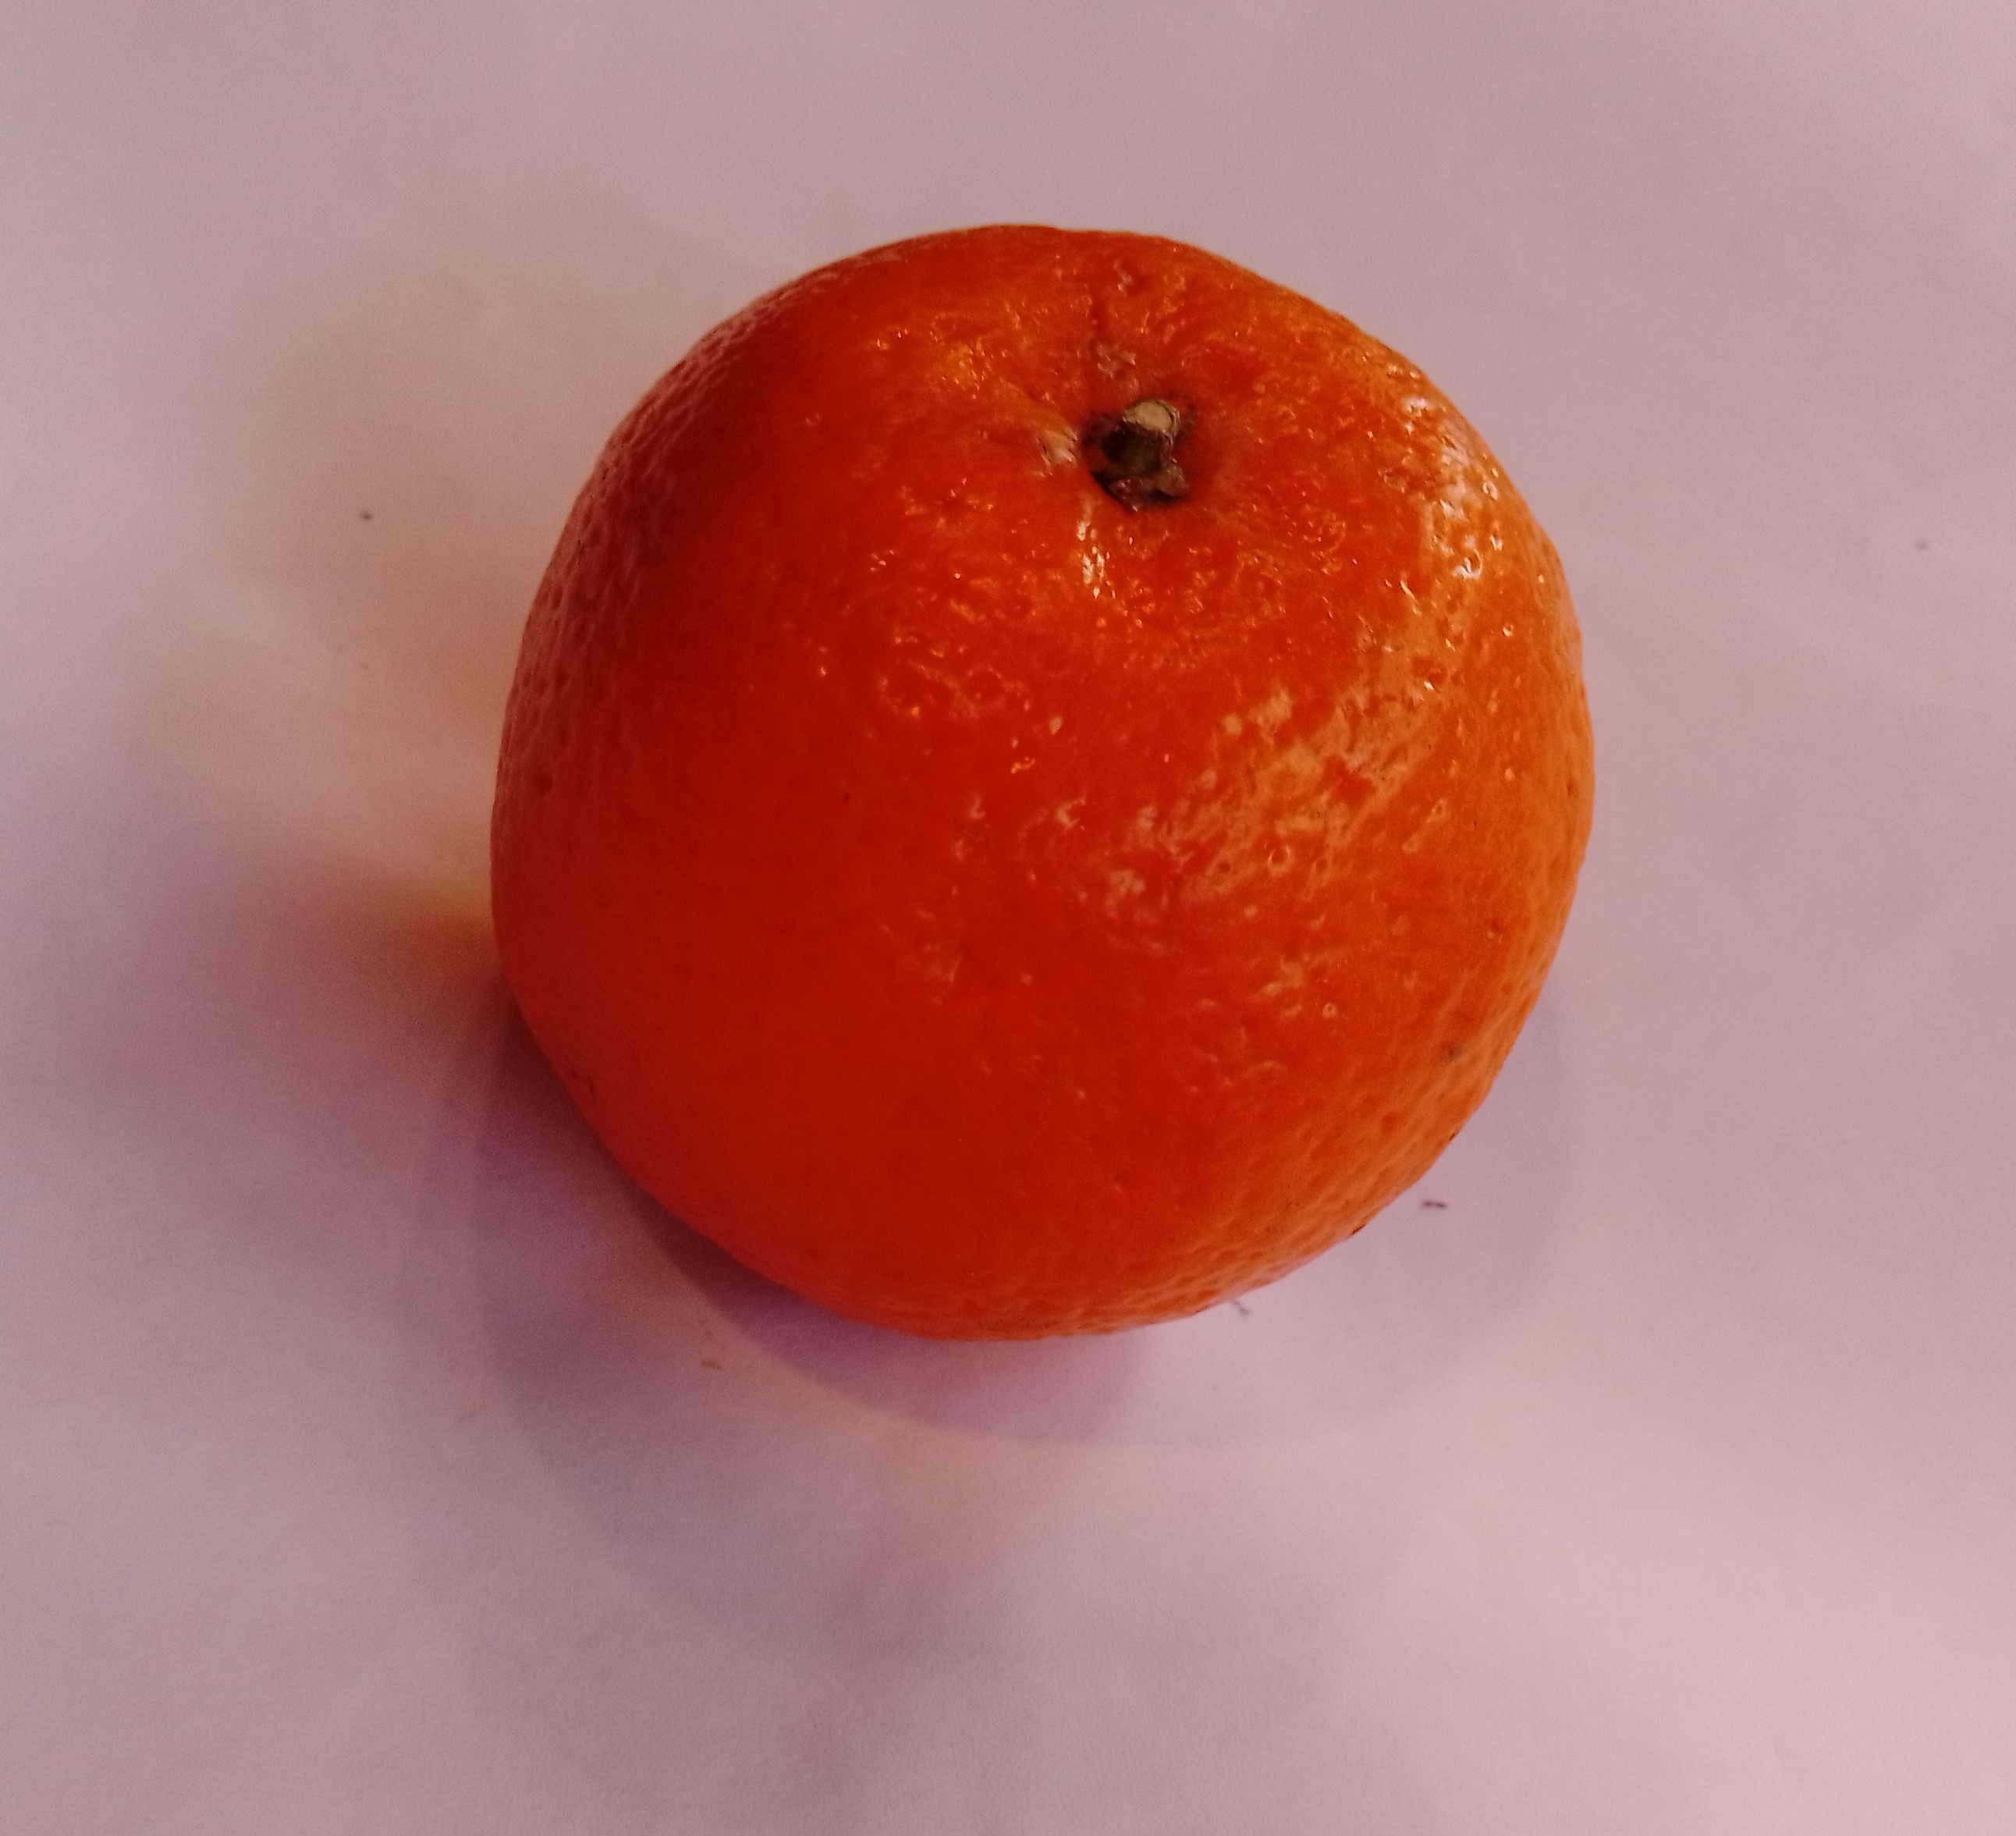
Fruit: orange
Condition: fresh